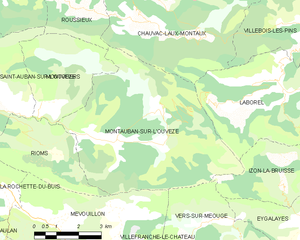
Montauban-sur-l'Ouvèze est une commune française située dans le département de la Drôme, en région Auvergne-Rhône-Alpes. La commune fait partie du Parc naturel des Baronnies provençales créé en 2015.